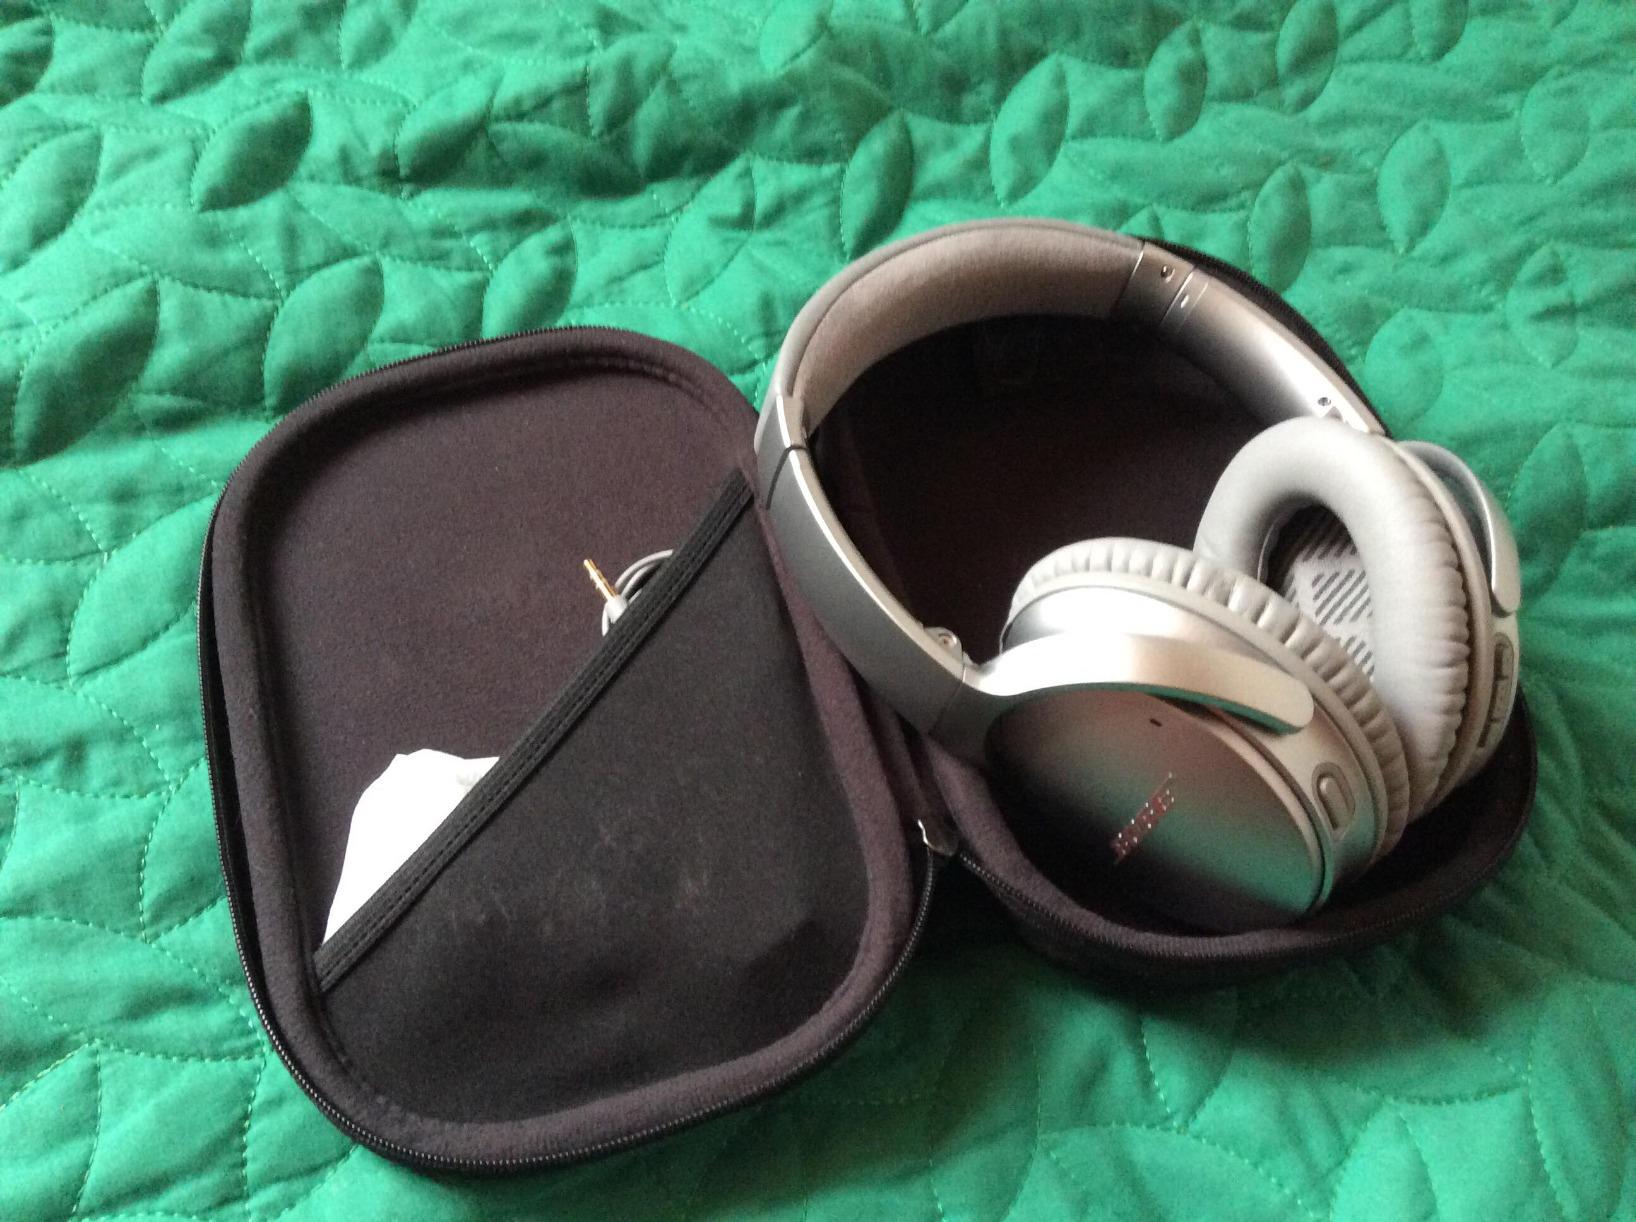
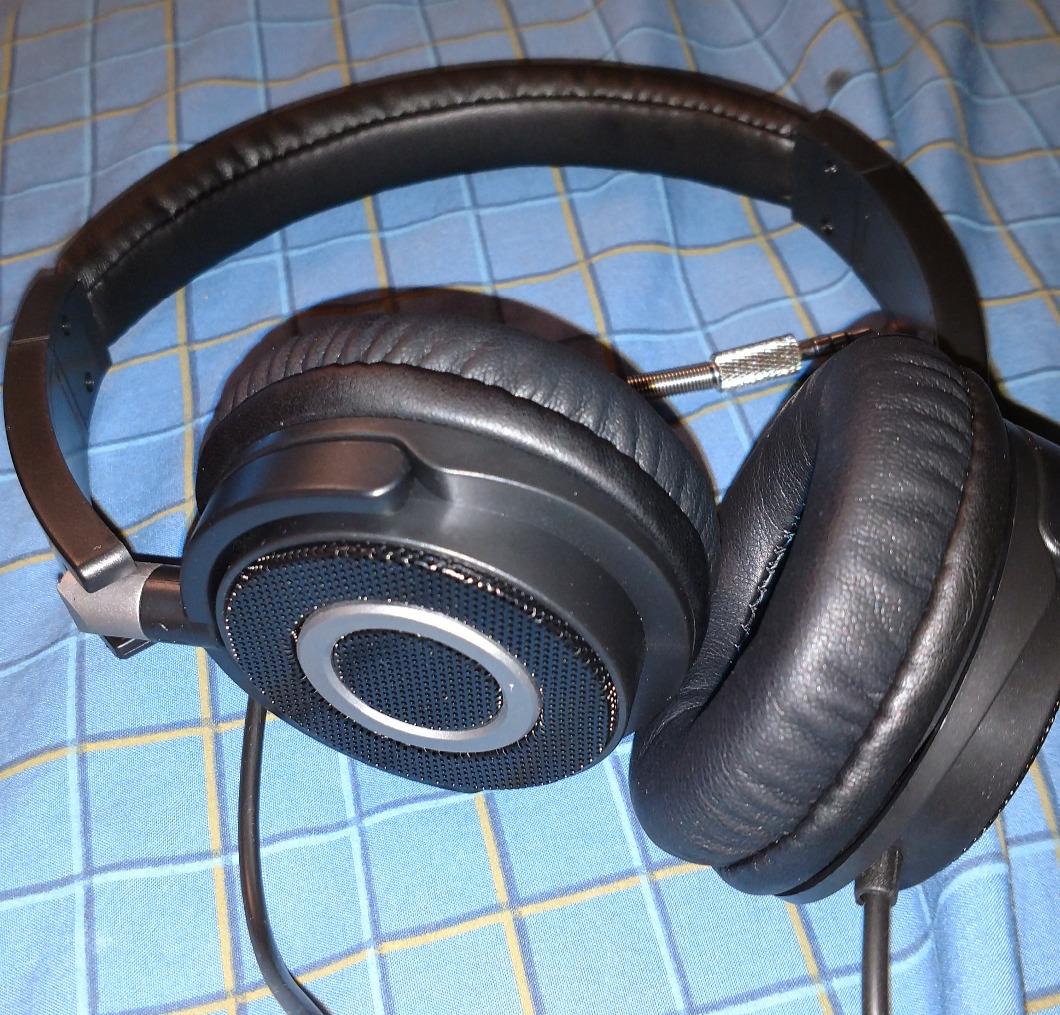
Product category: headphones
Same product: no